Raimonds Vējonis

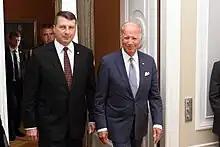
Vējonis with U.S. Vice President Joe Biden in Washington, D.C., on 23 August 2016

Vējonis was born on 15 June 1966 in Pskov Oblast to a Latvian father and a Russian mother, while his father was serving in the Soviet army there. He grew up in Sarkaņi and attended school in the nearby town of Madona. Vējonis became interested in environmental protection because his grandfather had been blinded by chemicals used on a Soviet kolkhoz.